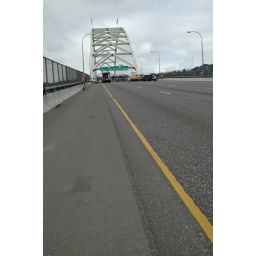
fremont bridge by bike